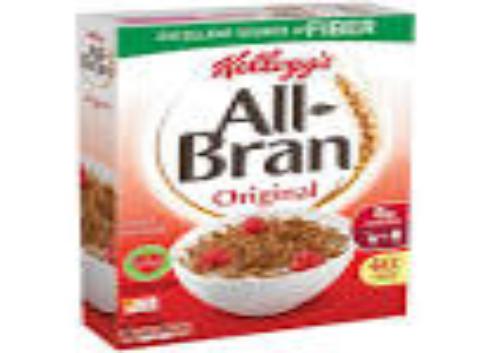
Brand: Bran Flakes
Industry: Food